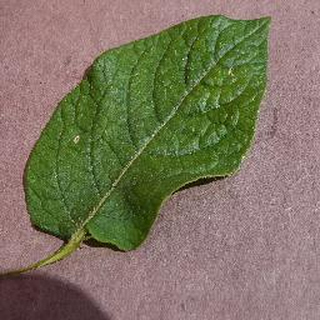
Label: healthy_potato